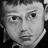
Emotion: sad